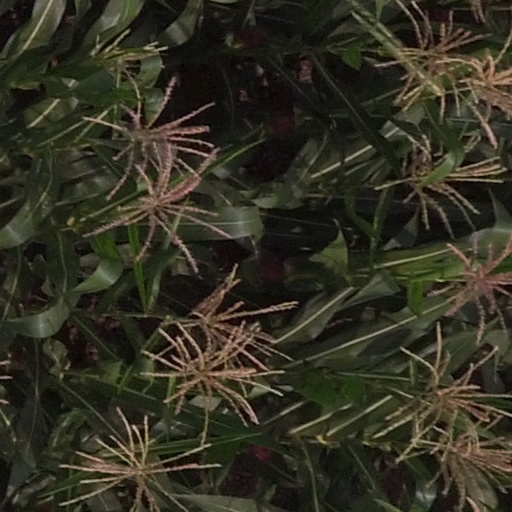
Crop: maize; corn